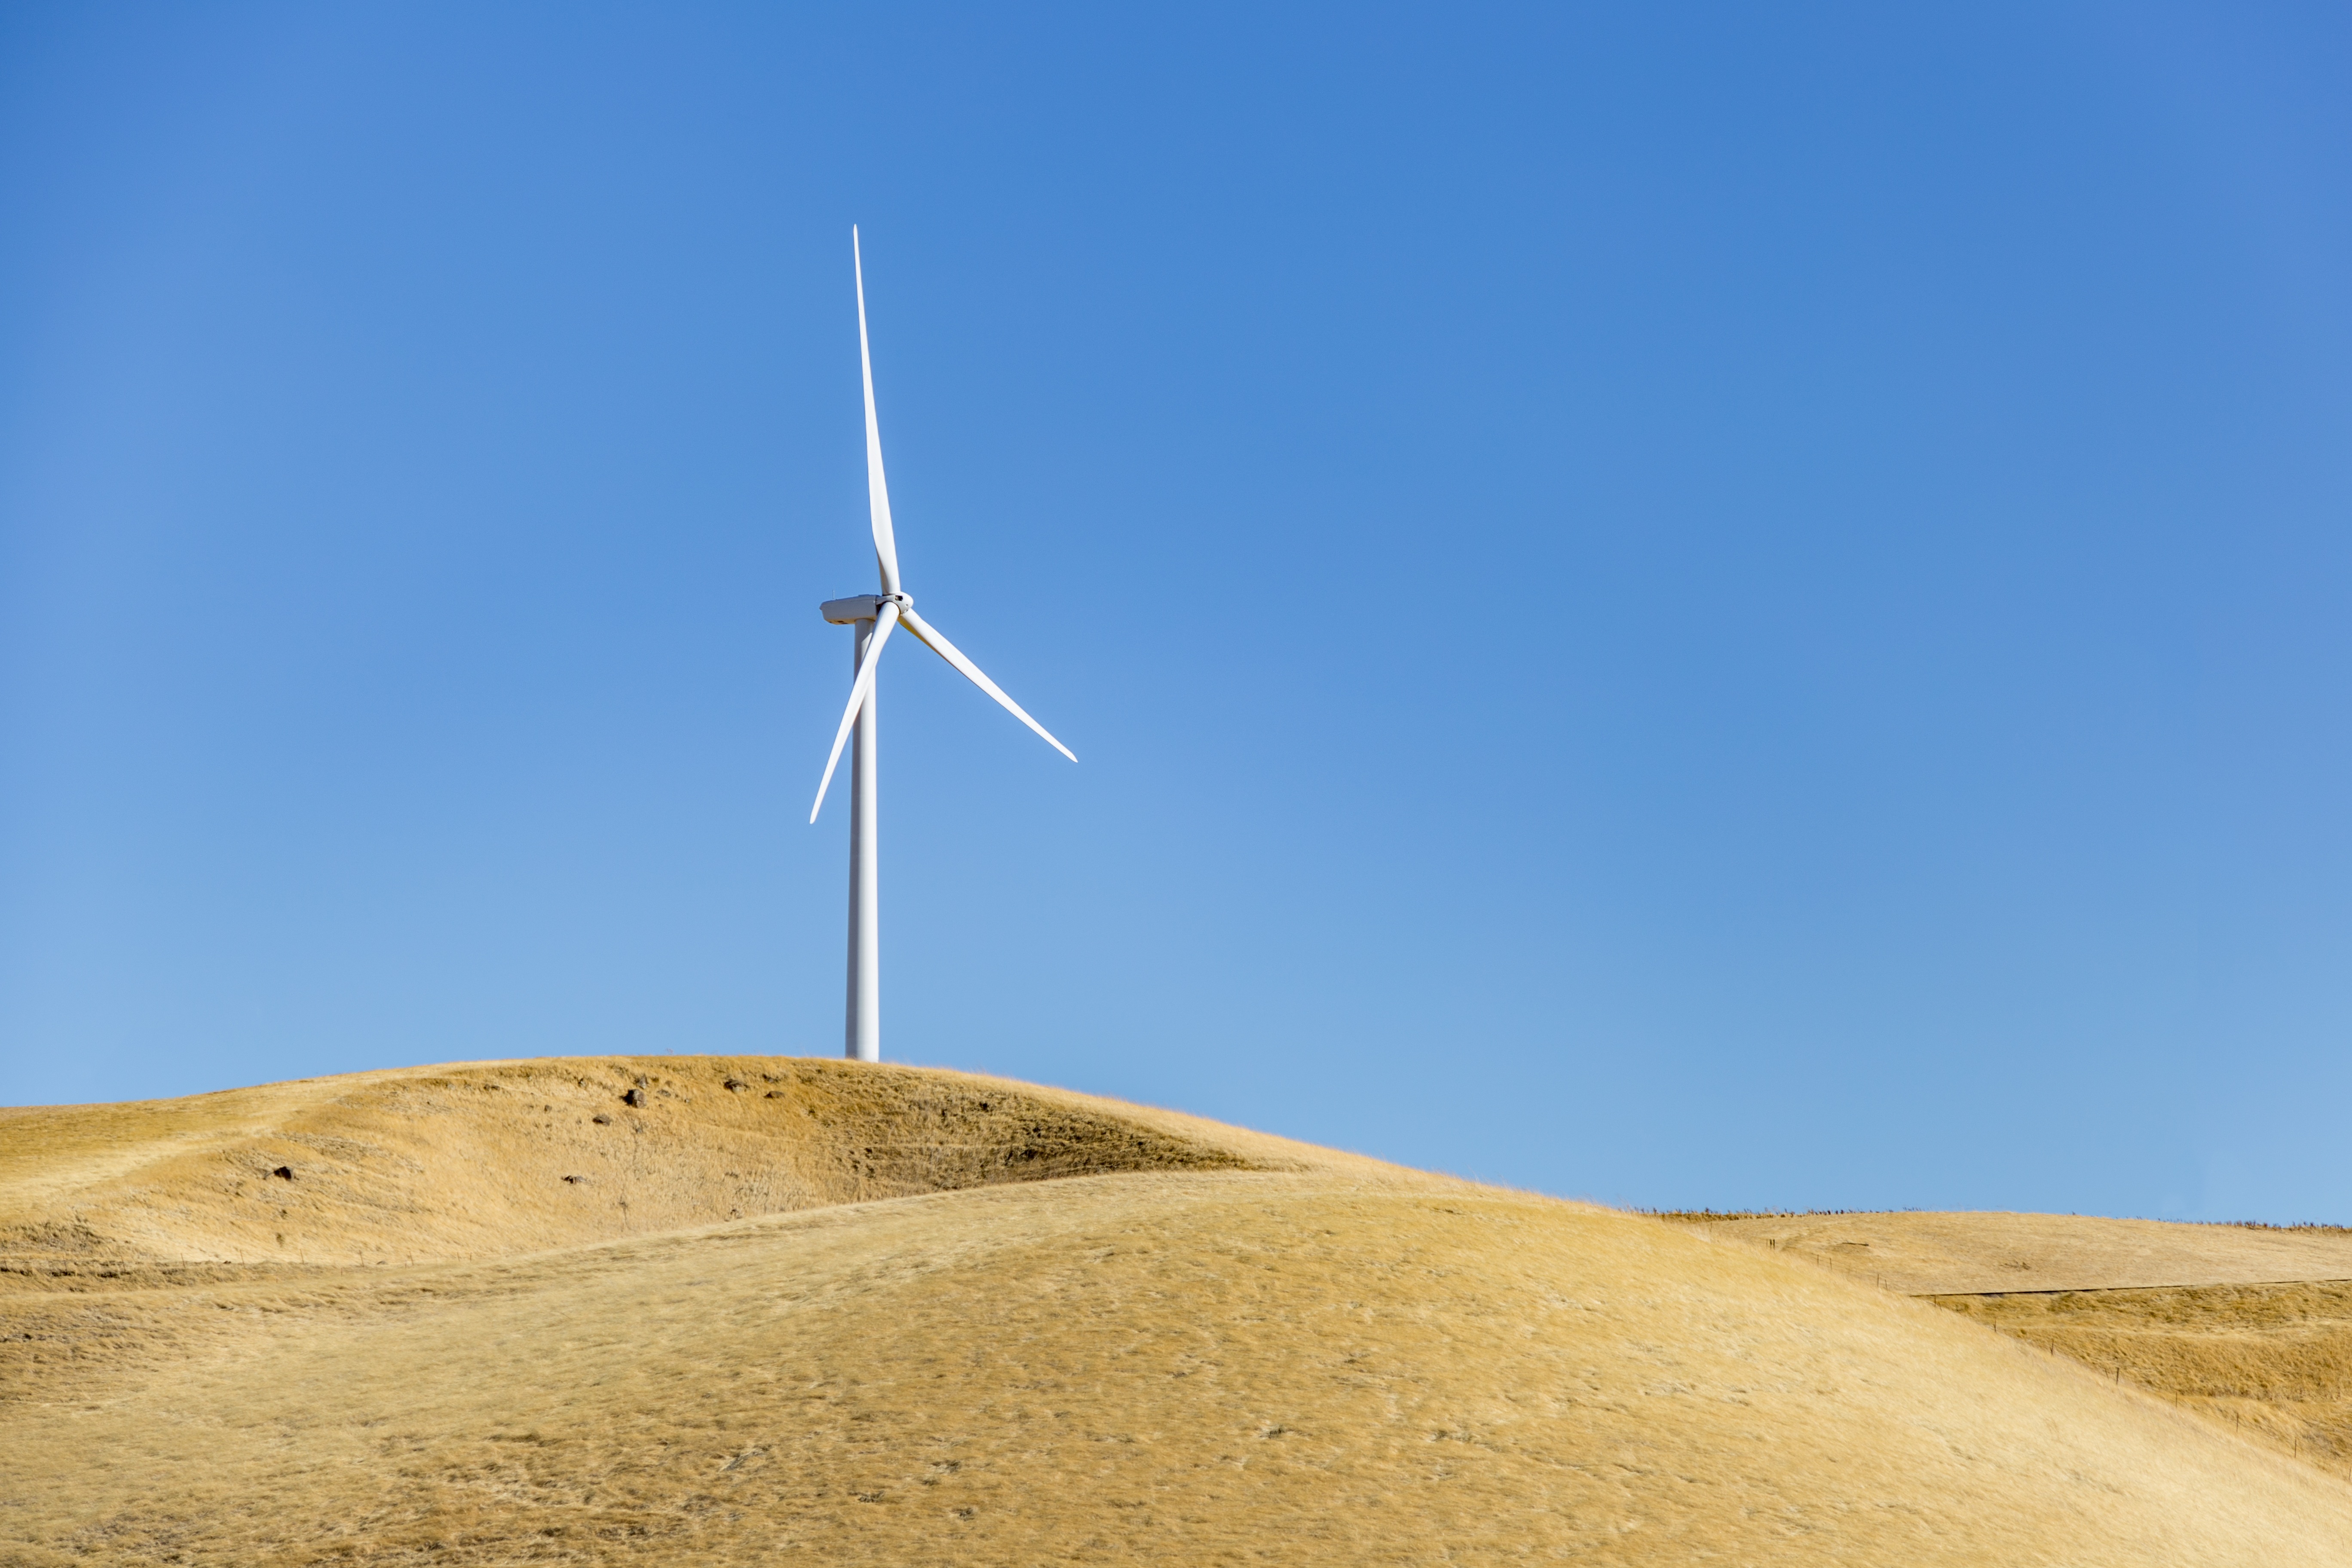
field, prairie, wind, machine, wind turbine, plain, grassland, wind farm